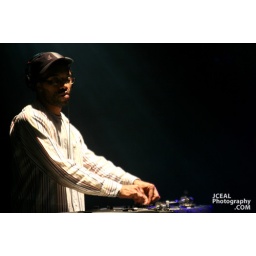
Mos de Talib Kweli rock the house @ Nokia theatre in times square Manhattan